Dugald Cameron

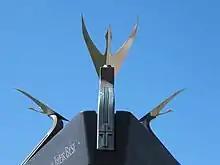
Detail of War Memorial south of Nasg

Dugald Cameron, OBE, FCSD, FRSA (born 1939) is a Scottish artist and industrial designer.